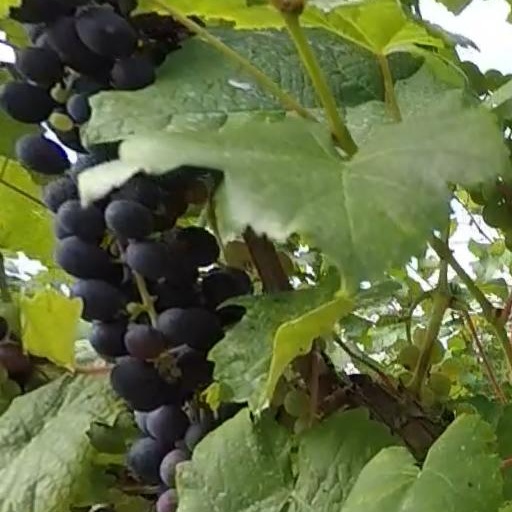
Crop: grape